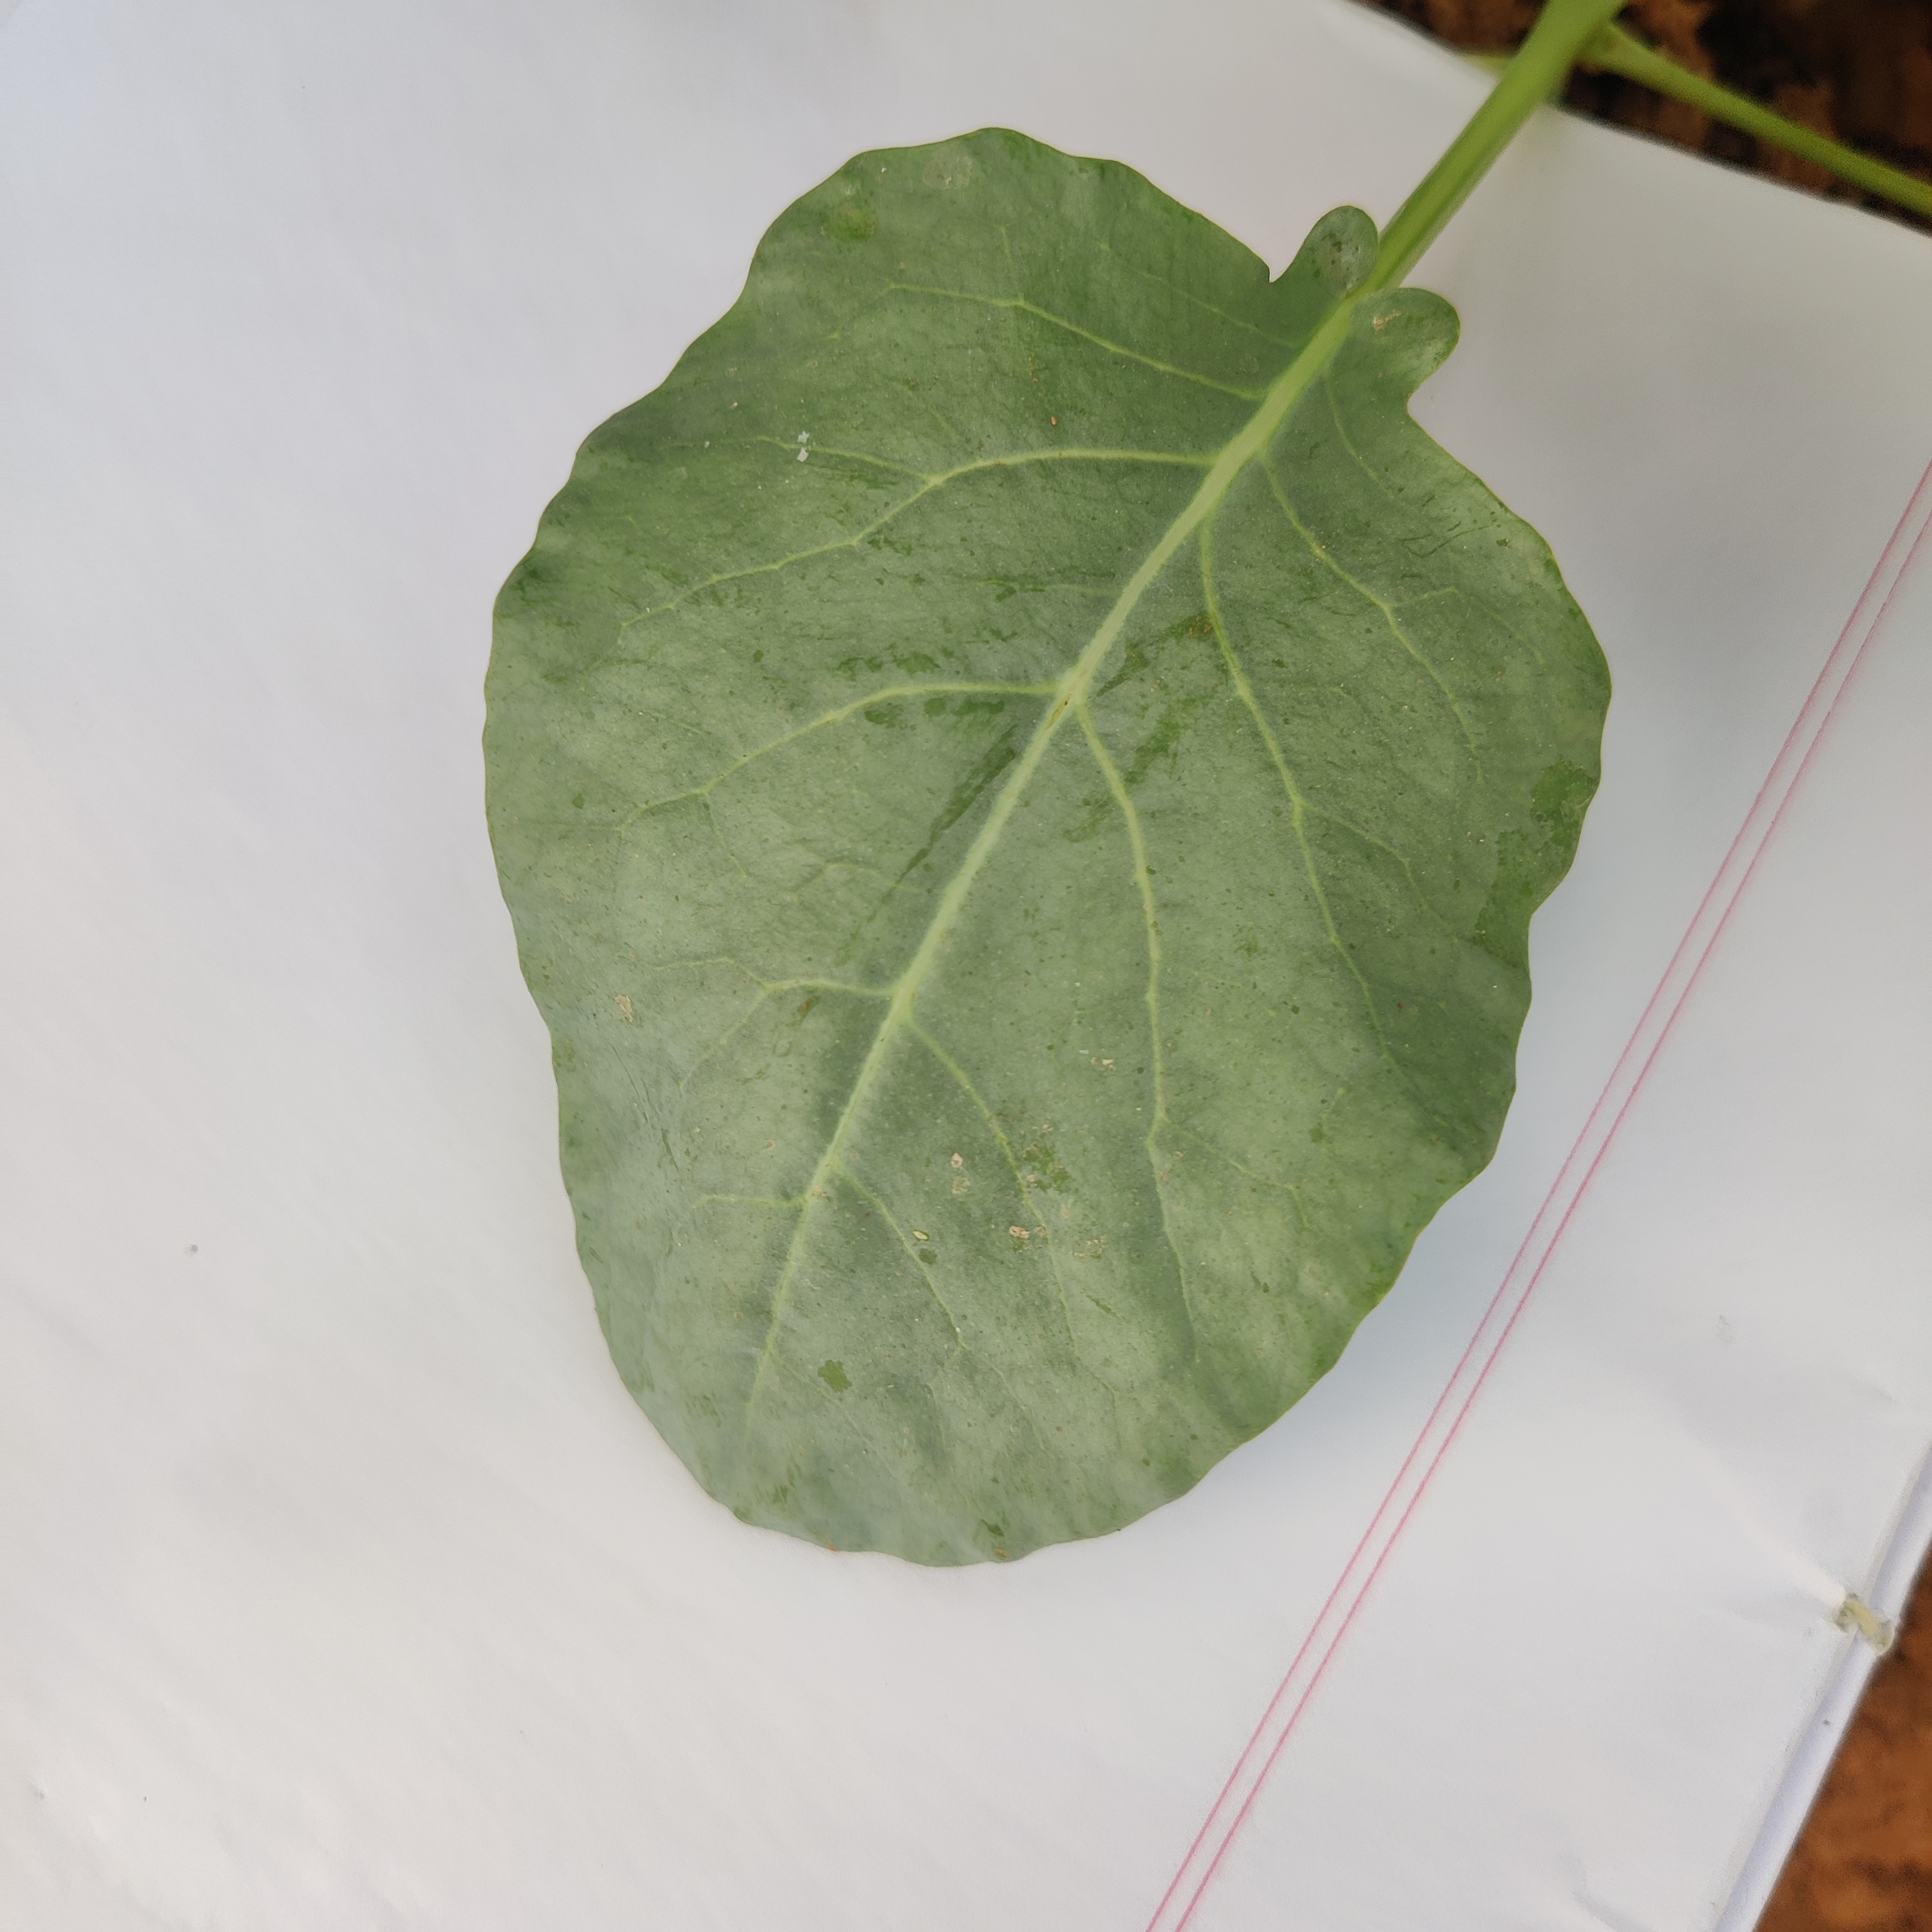
Label: Healthy